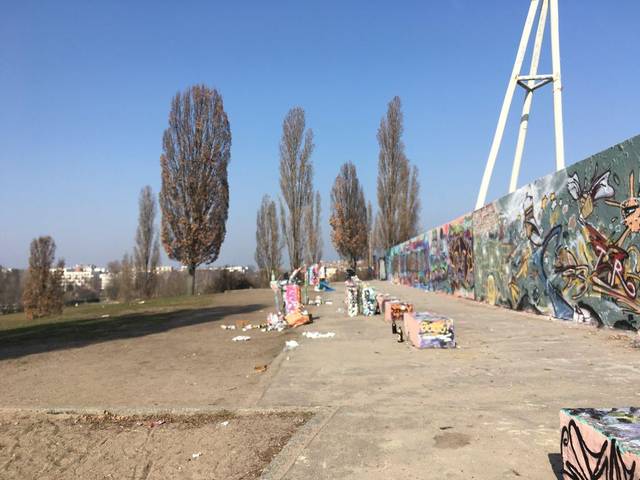
Region: Germany
Coordinates: 52.543, 13.404